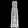
Label: Dress